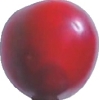
Label: cherry_wax_red